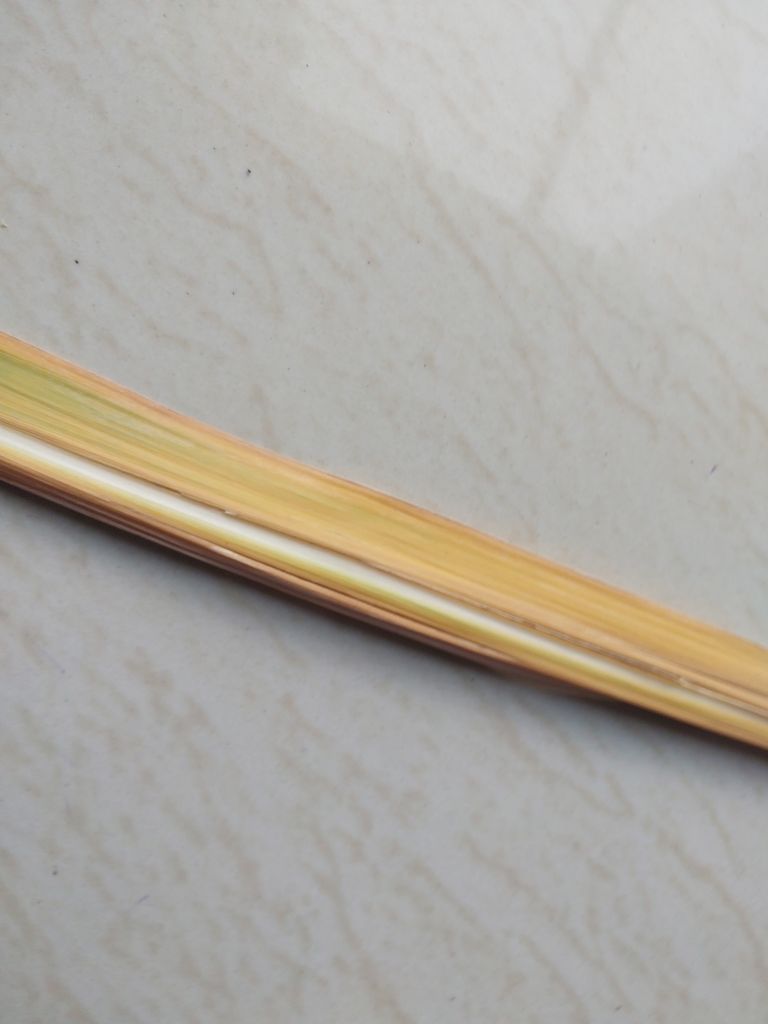
Label: Yellow Leaf